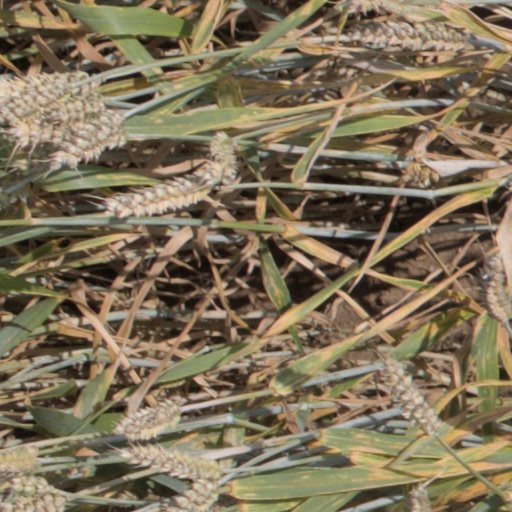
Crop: wheat